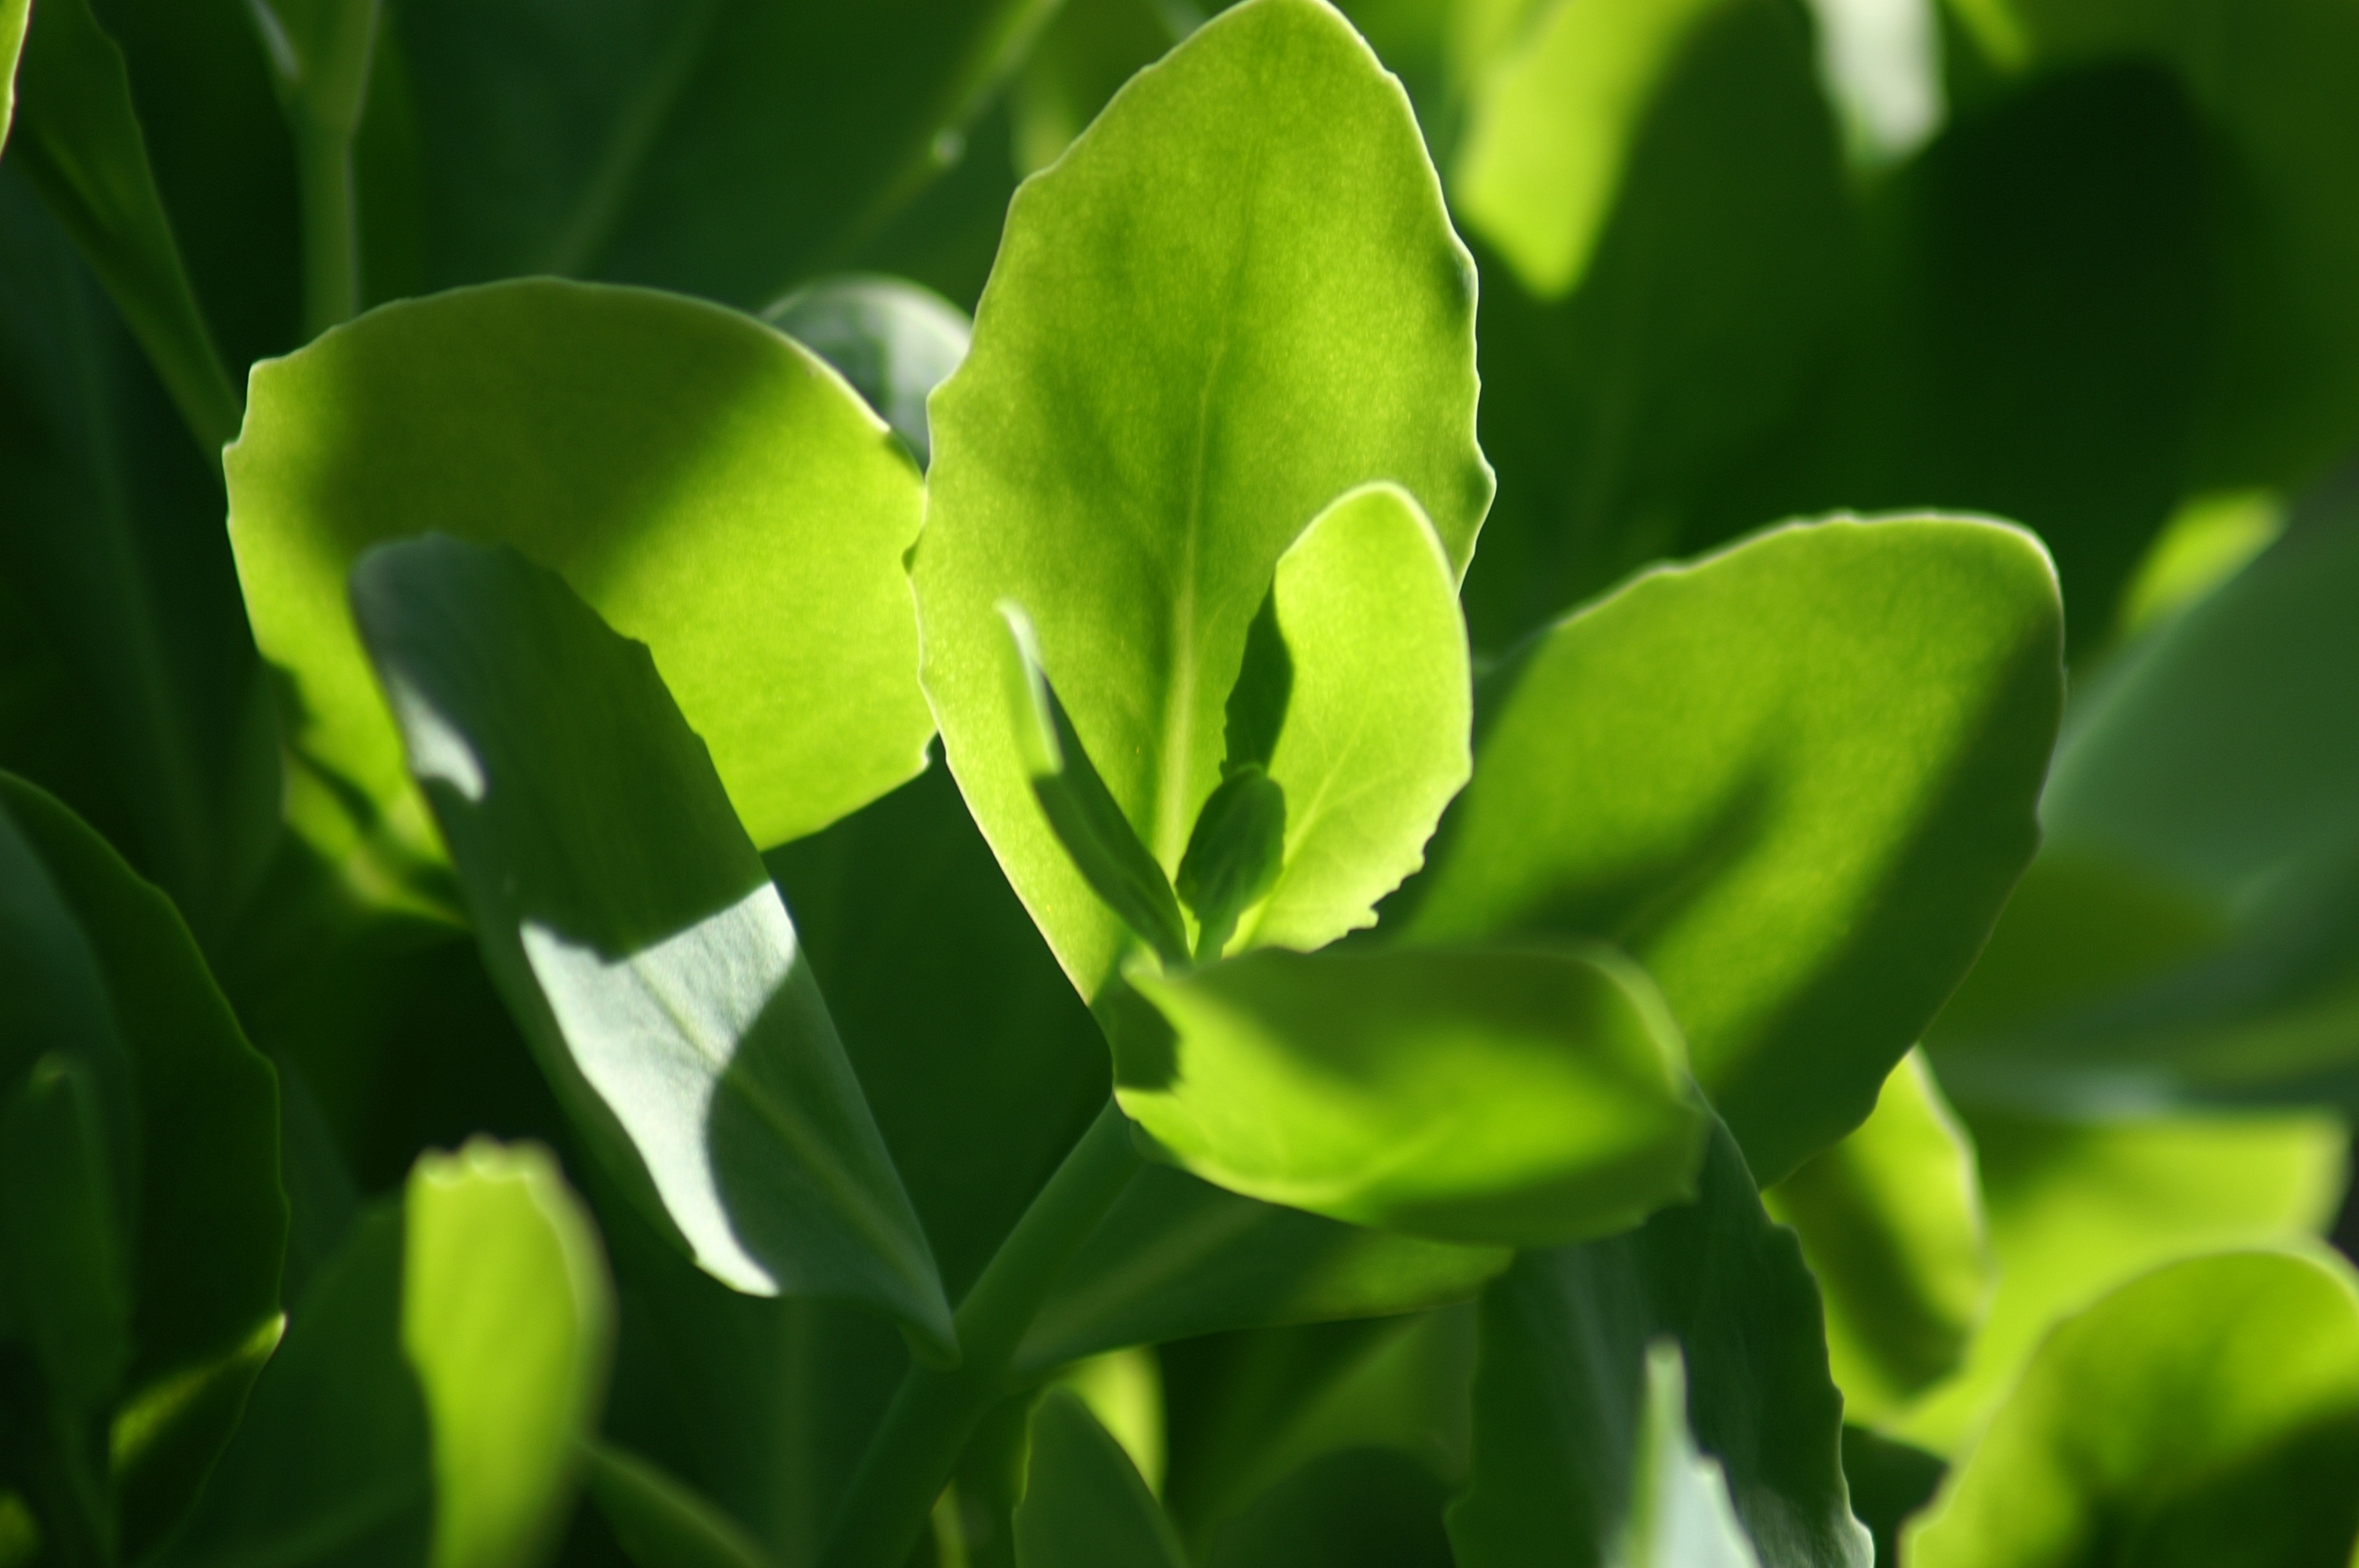
tree, nature, forest, grass, plant, leaf, flower, petal, food, green, produce, botany, aquatic plant, flora, leaves, shrub, arum, macro photography, flowering plant, plant stem, land plant